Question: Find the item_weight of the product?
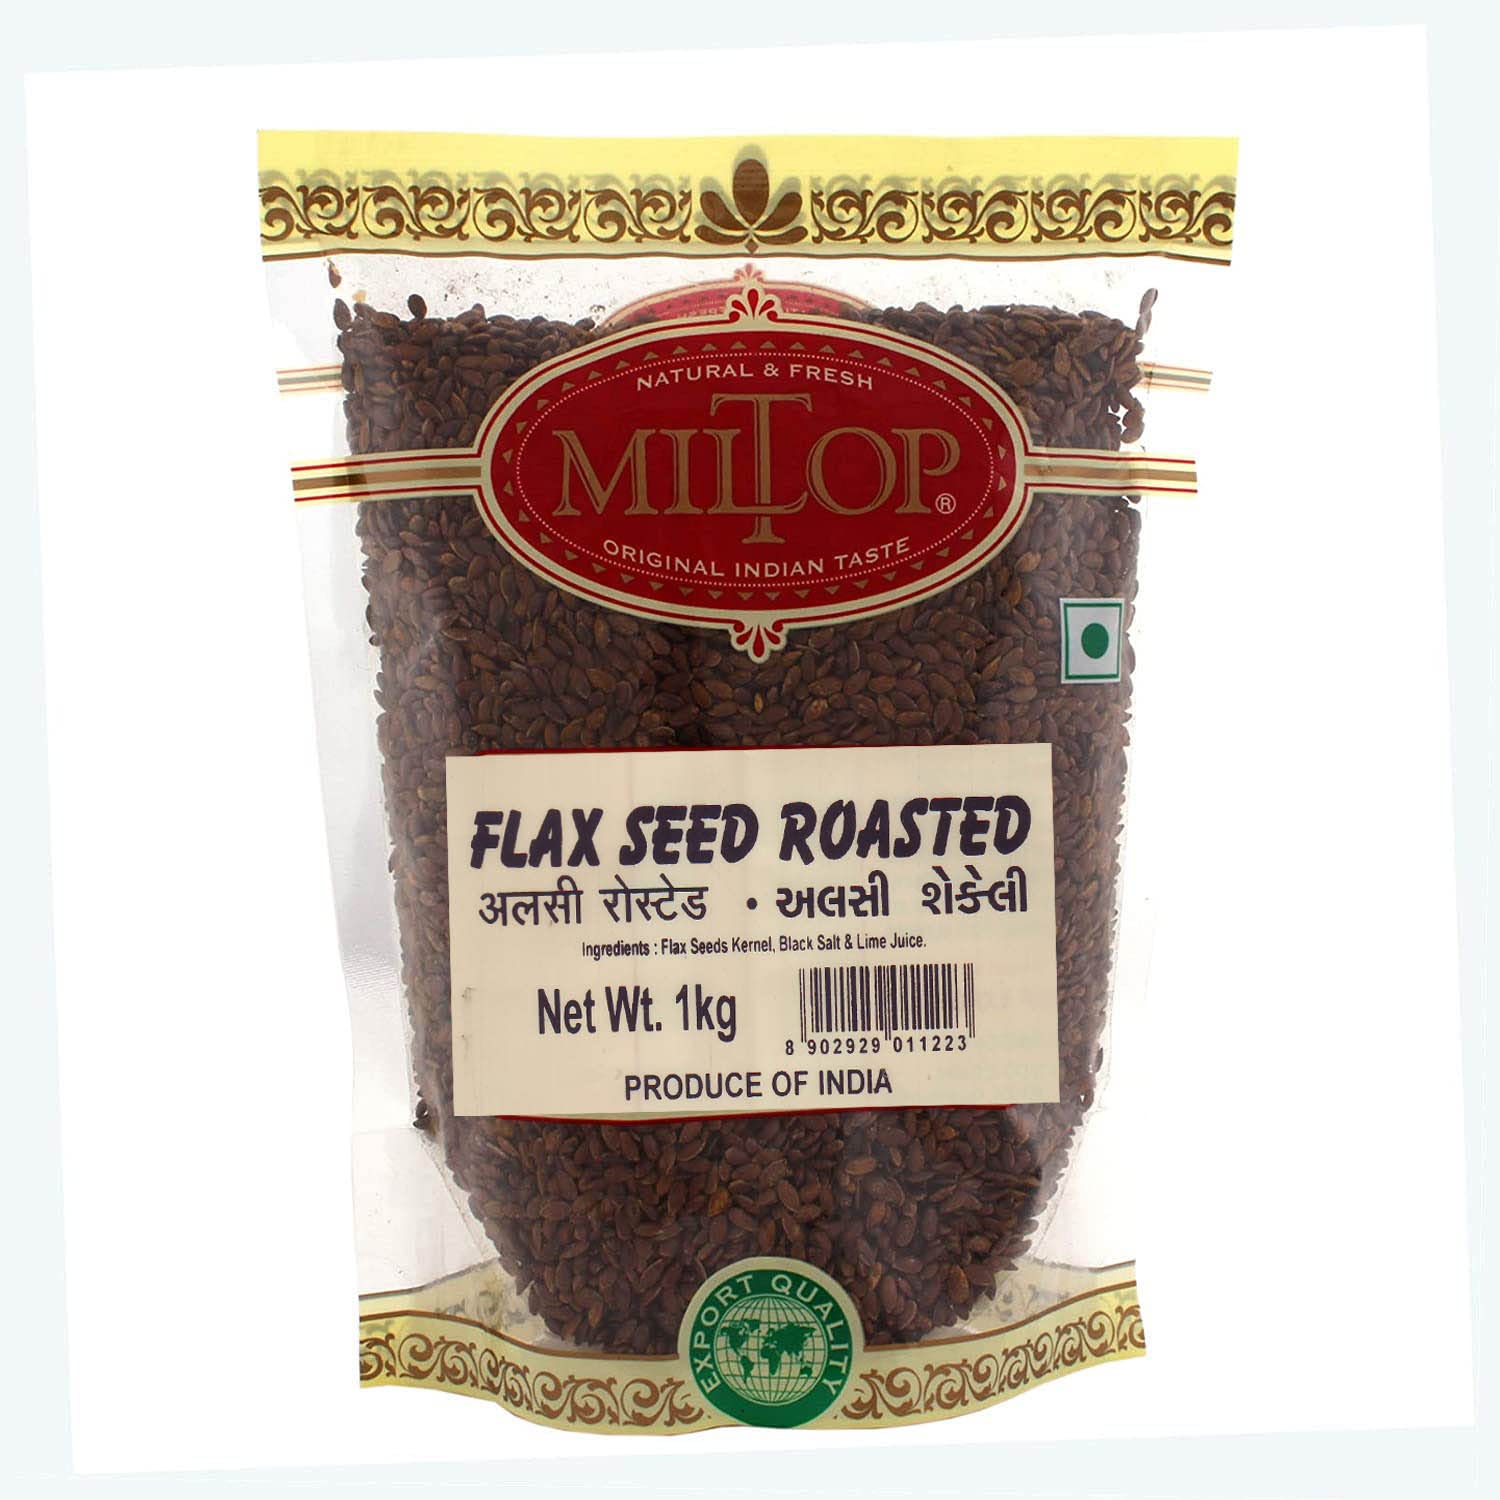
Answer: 1 kilogram